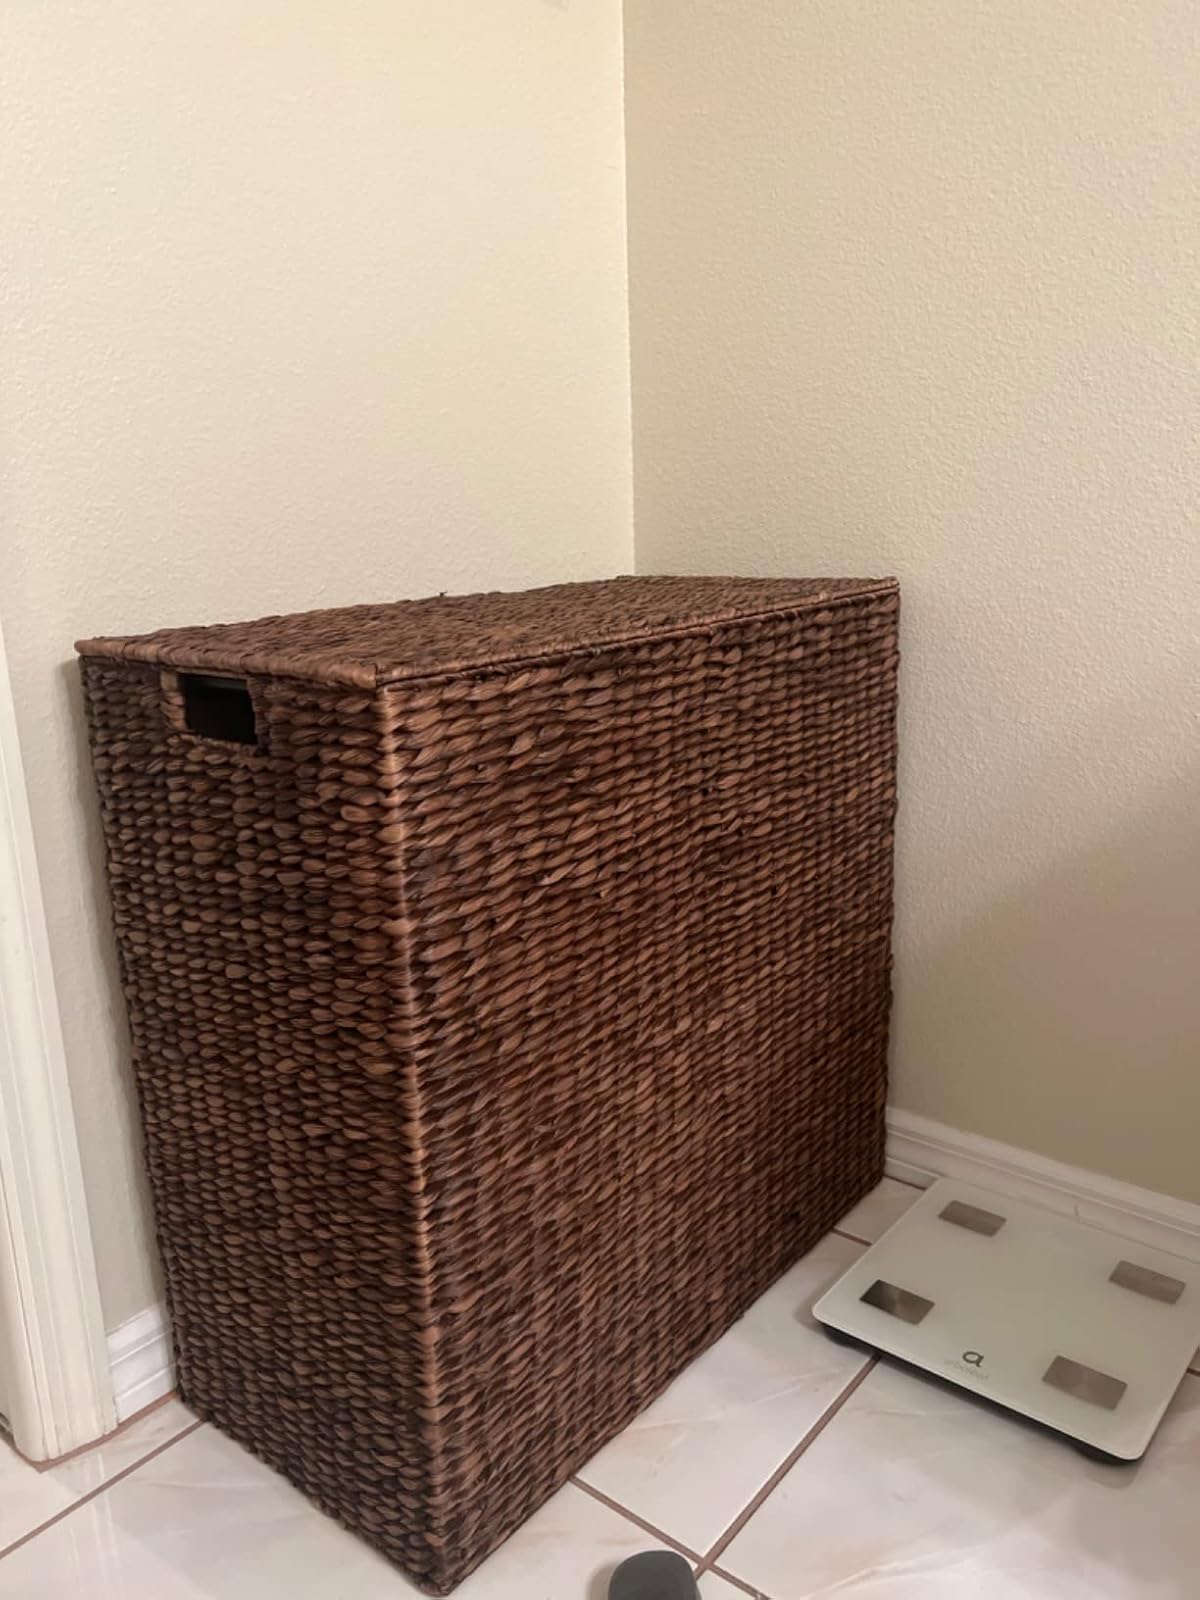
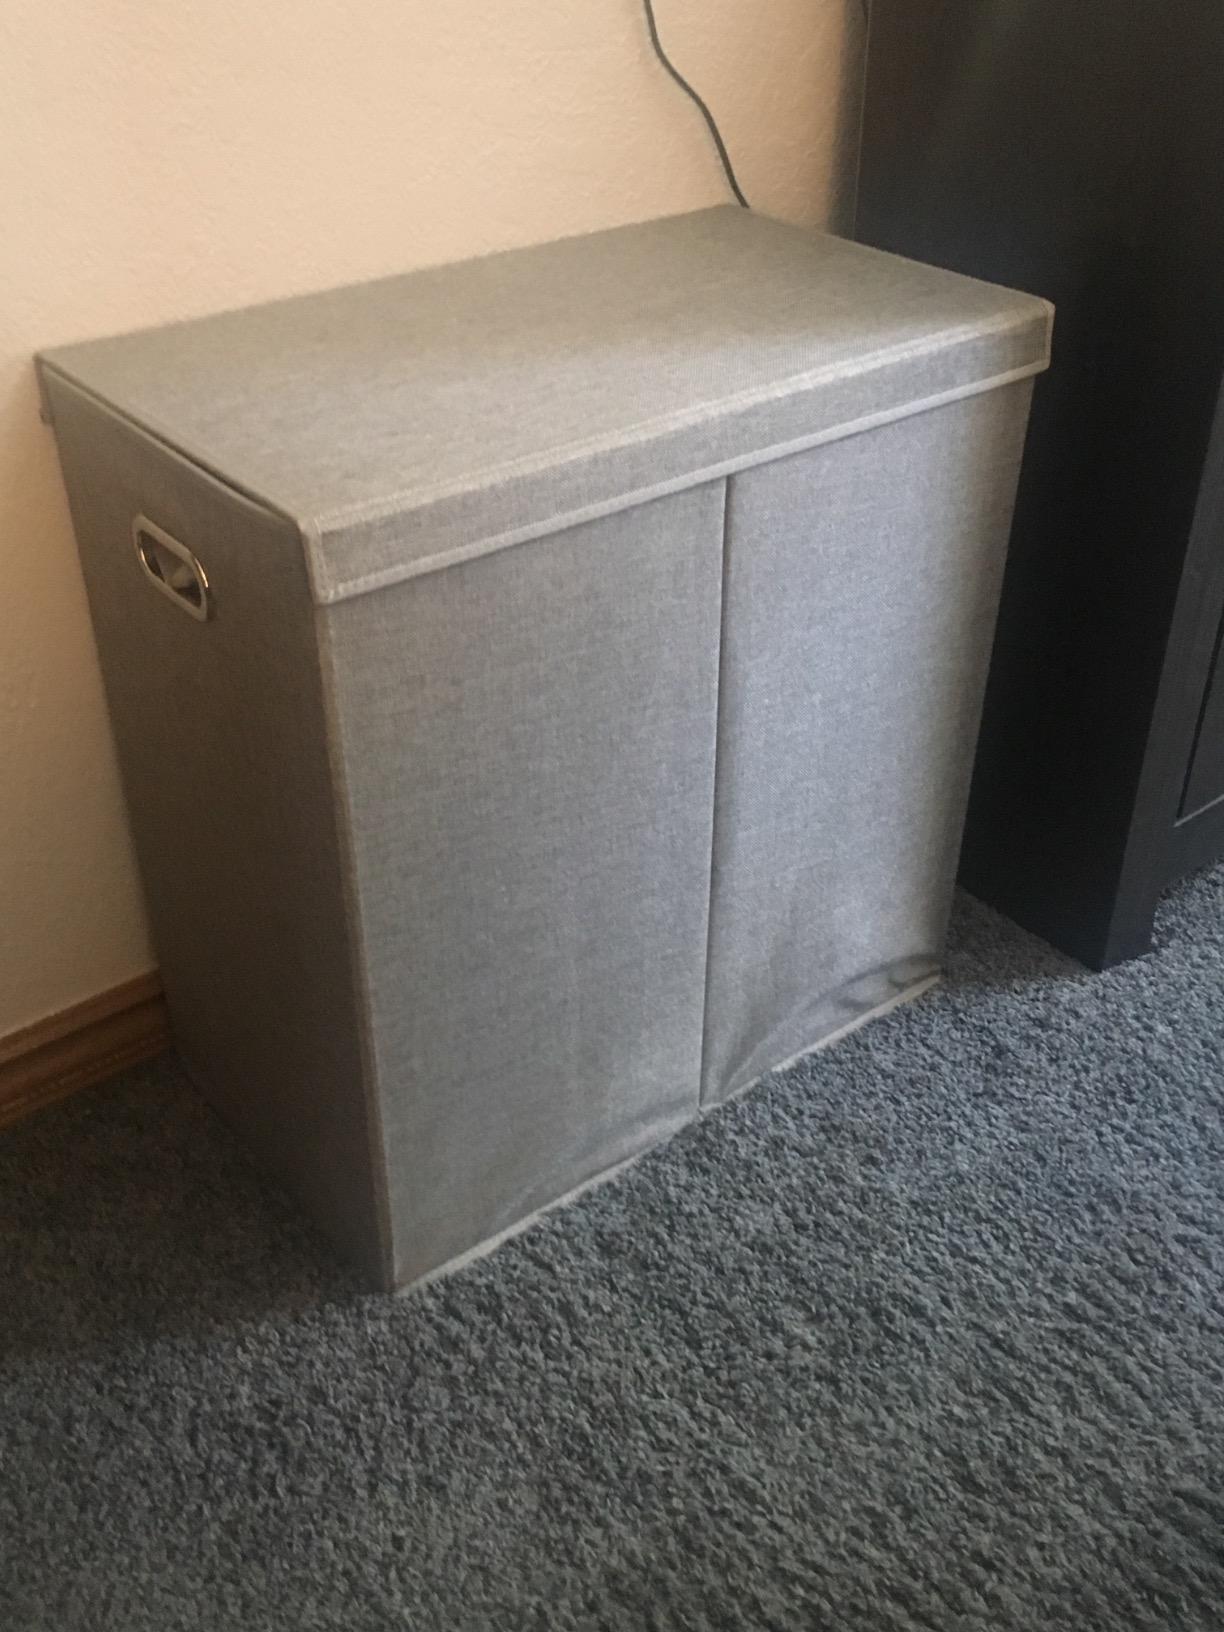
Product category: items_hamper
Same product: no